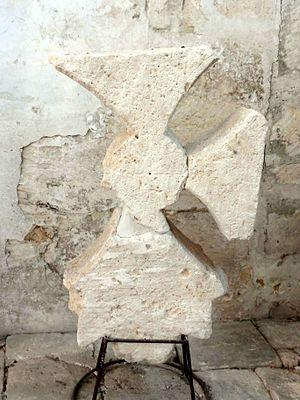
Mobilier de l'église Saint-Sulpice de Béthancourt-en-Valois - voir titre.
L'église Saint-Sulpice est une église catholique paroissiale située à Béthancourt-en-Valois, dans l'Oise, en France. Elle fut donnée à l'abbaye de Morienval vers le milieu du XIIᵉ siècle. L'église romane qui existe à cette époque est alors presque entièrement reconstruite en deux étapes, en ne laissant subsister que le clocher du début du XIIᵉ siècle. Dans un premier temps, une longue nef de plan basilical est édifiée, qui n'est pas destinée à être voûtée. Dans un deuxième temps, vers la fin du XIIᵉ siècle et au début du siècle suivant, la nef est munie d'un portail occidental décoré d'un nombre particulièrement important de colonnettes à chapiteaux, et un nouveau chœur de deux travées est bâti à l'est. voûté d'ogives contrairement à la nef, il s'accompagne de deux bas-côtés, et se termine par un chevet plat, dont la fenêtre au réseau gothique rayonnant a été aménagé après coup. Dans le chœur, qui est d'une facture assez sobre, l'on remarque notamment la disposition particulier des supports selon le système chartrain, qui n'est pas utilisé ailleurs dans le Valois.